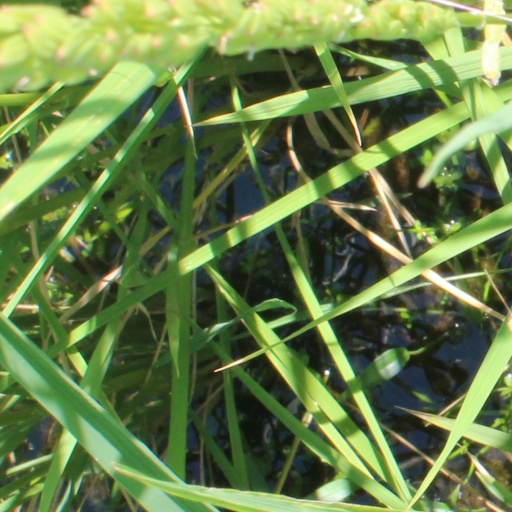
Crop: rice